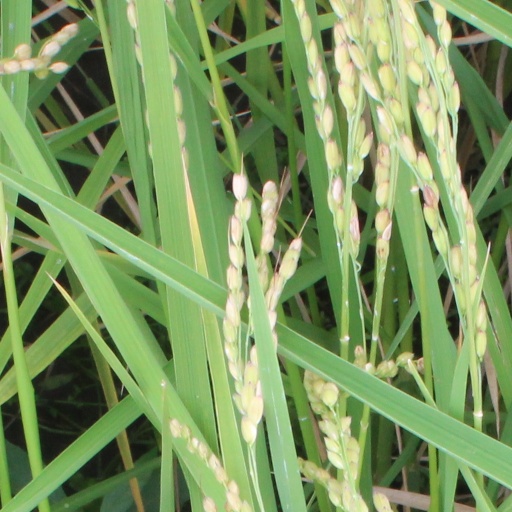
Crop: rice